Mass casualty incident

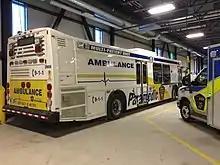
Ambulance buses often respond to mass casualty incidents to help transport the large amount of patients

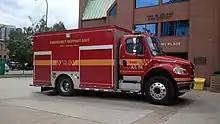
At night, firefighters will often utilize a Light and air unit to provide light to allow emergency responders to see properly

Trauma centers play a crucial role in the mass casualty incident timeline. A hospital can receive trauma center status by meeting specific criteria established by the American College of Surgeons (ACS) and passing a site review. Trauma centers have levels ranging from level 1 to level 4, with each level varying in different responsibilities and resources provided: